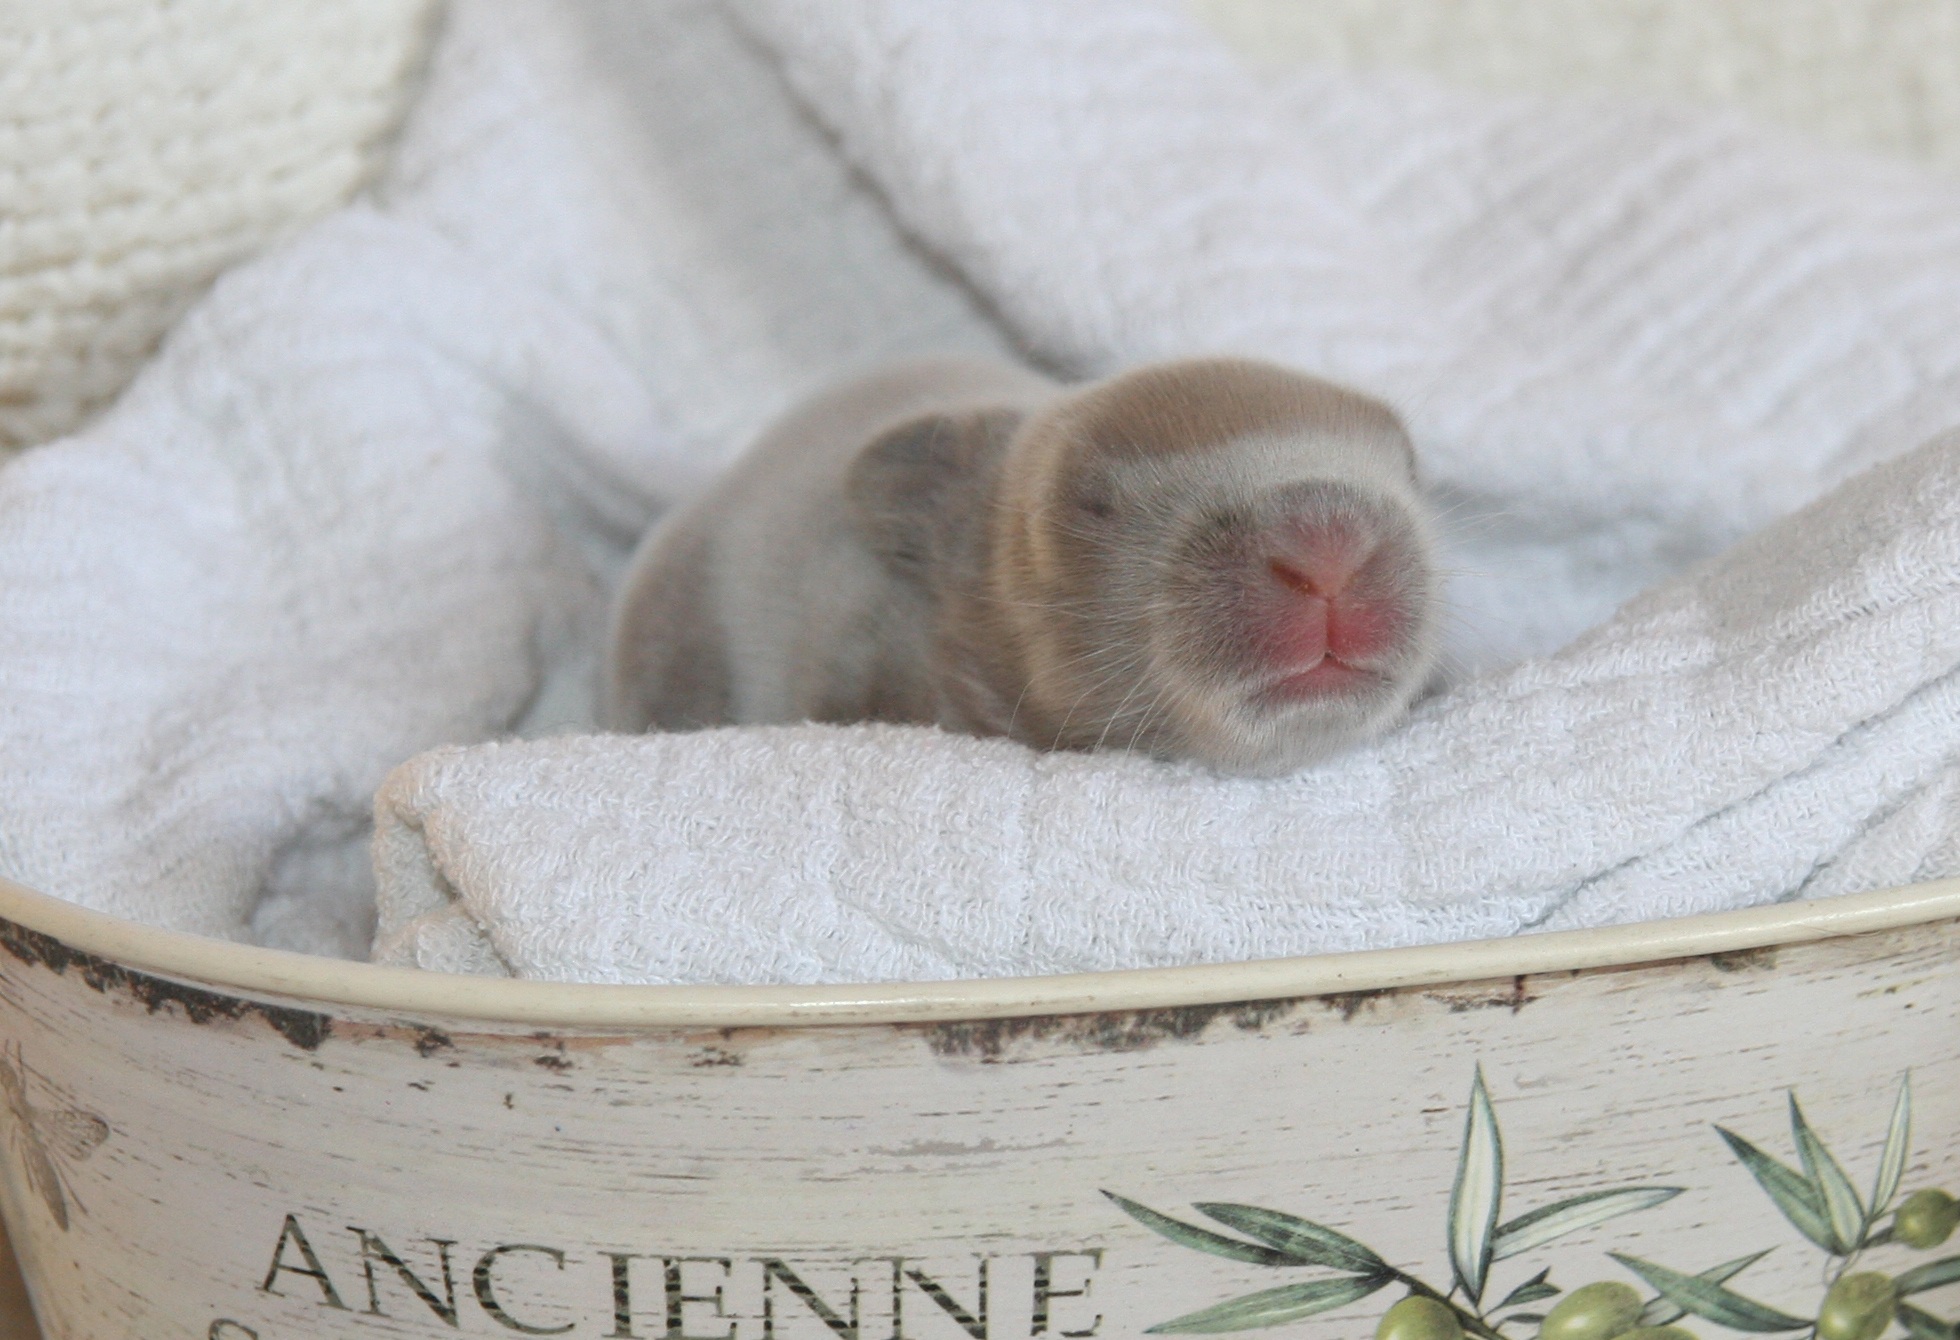
mouse, cute, pet, mammal, baby, rabbit, vertebrate, easter, nager, nest, lying, easter bunny, long eared, reborn, munchkins, dwarf rabbit